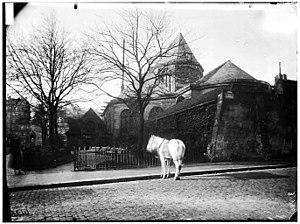
L'église Saint-Médard est située au nᵒ 141 rue Mouffetard à Paris, sur la rive gauche de la Seine, au sud-est de la montagne Sainte-Geneviève. Édifiée du XVᵉ au XVIIIᵉ siècle, elle est l'église paroissiale des fidèles d'une partie du 5ᵉ arrondissement, quartier du Jardin-des-Plantes et partiellement quartier du Val-de-Grâce, ainsi que d'une partie du 13ᵉ arrondissement, parties des quartiers Croulebarbe et de la Salpêtrière. Depuis la séparation de l'Église et de l'État, elle est la propriété de la Ville de Paris et est affectée au culte catholique.